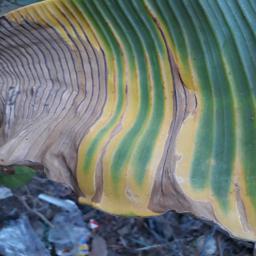
Label: POTASSIUM DEFICIENCY